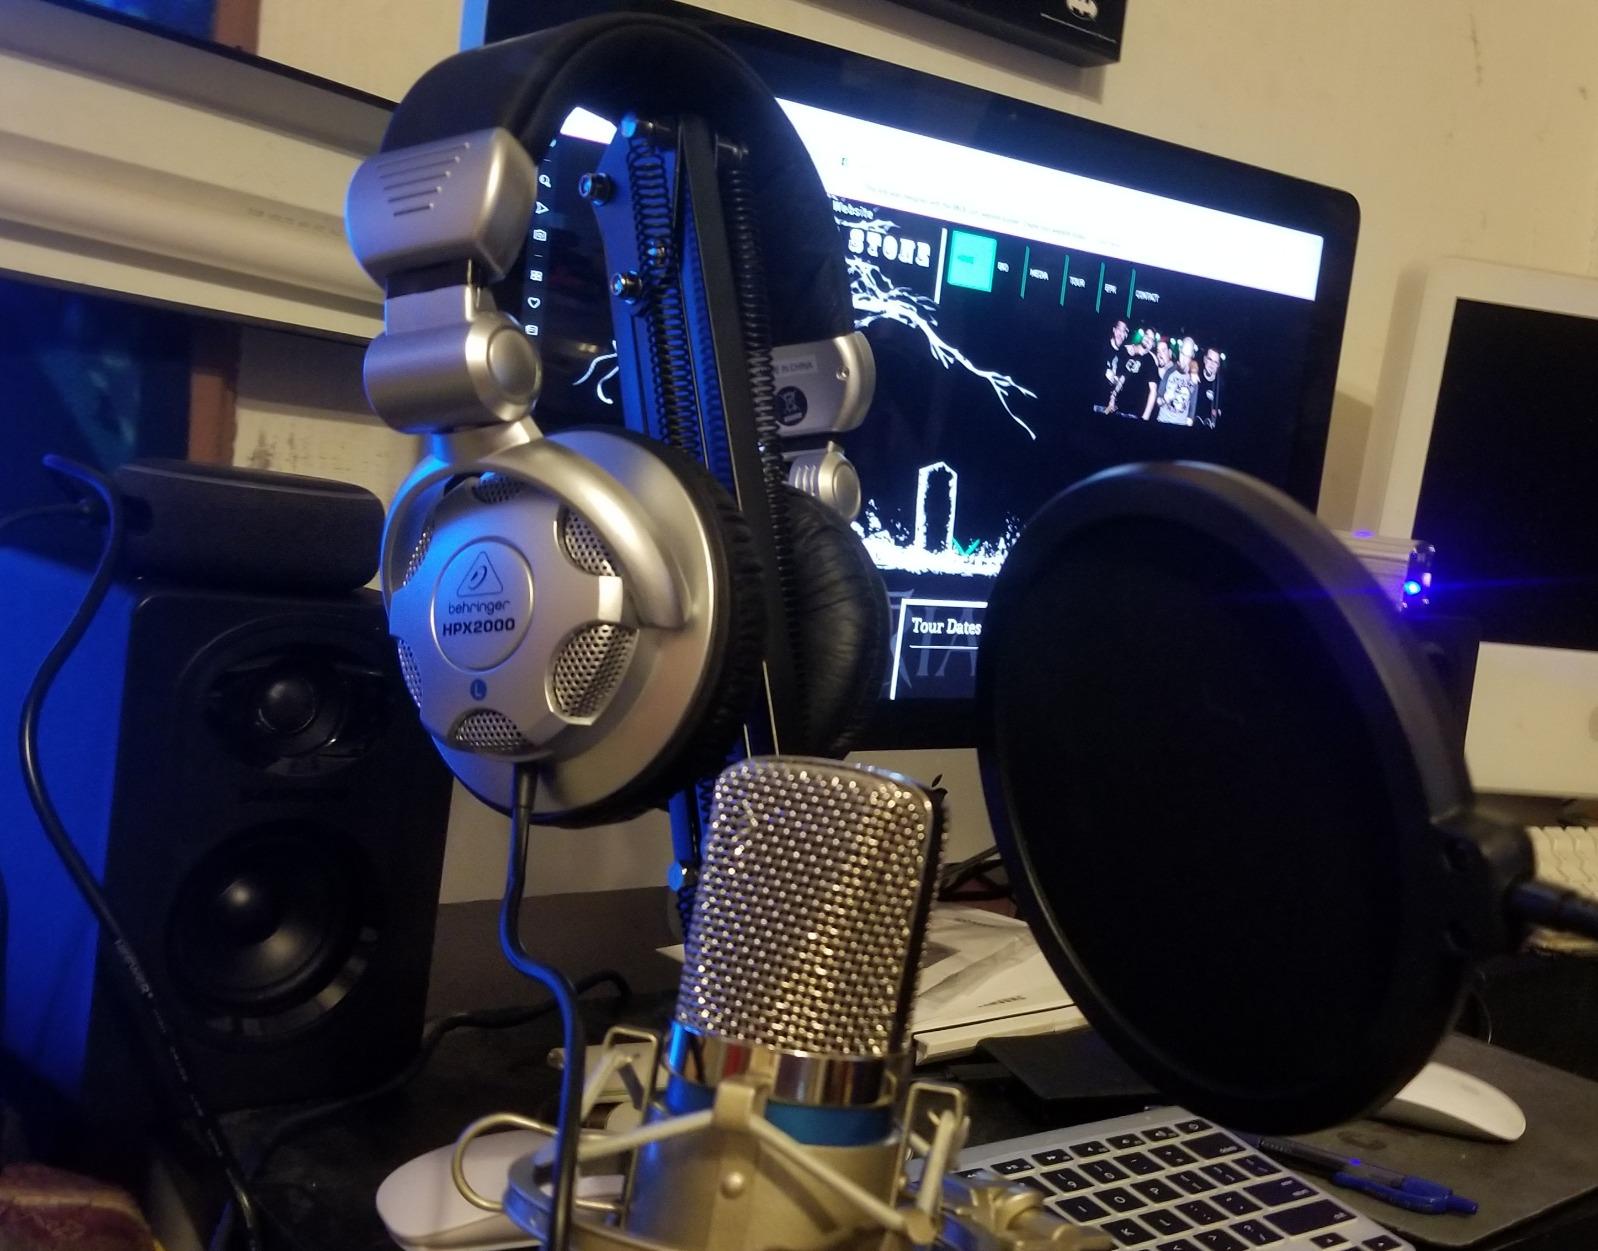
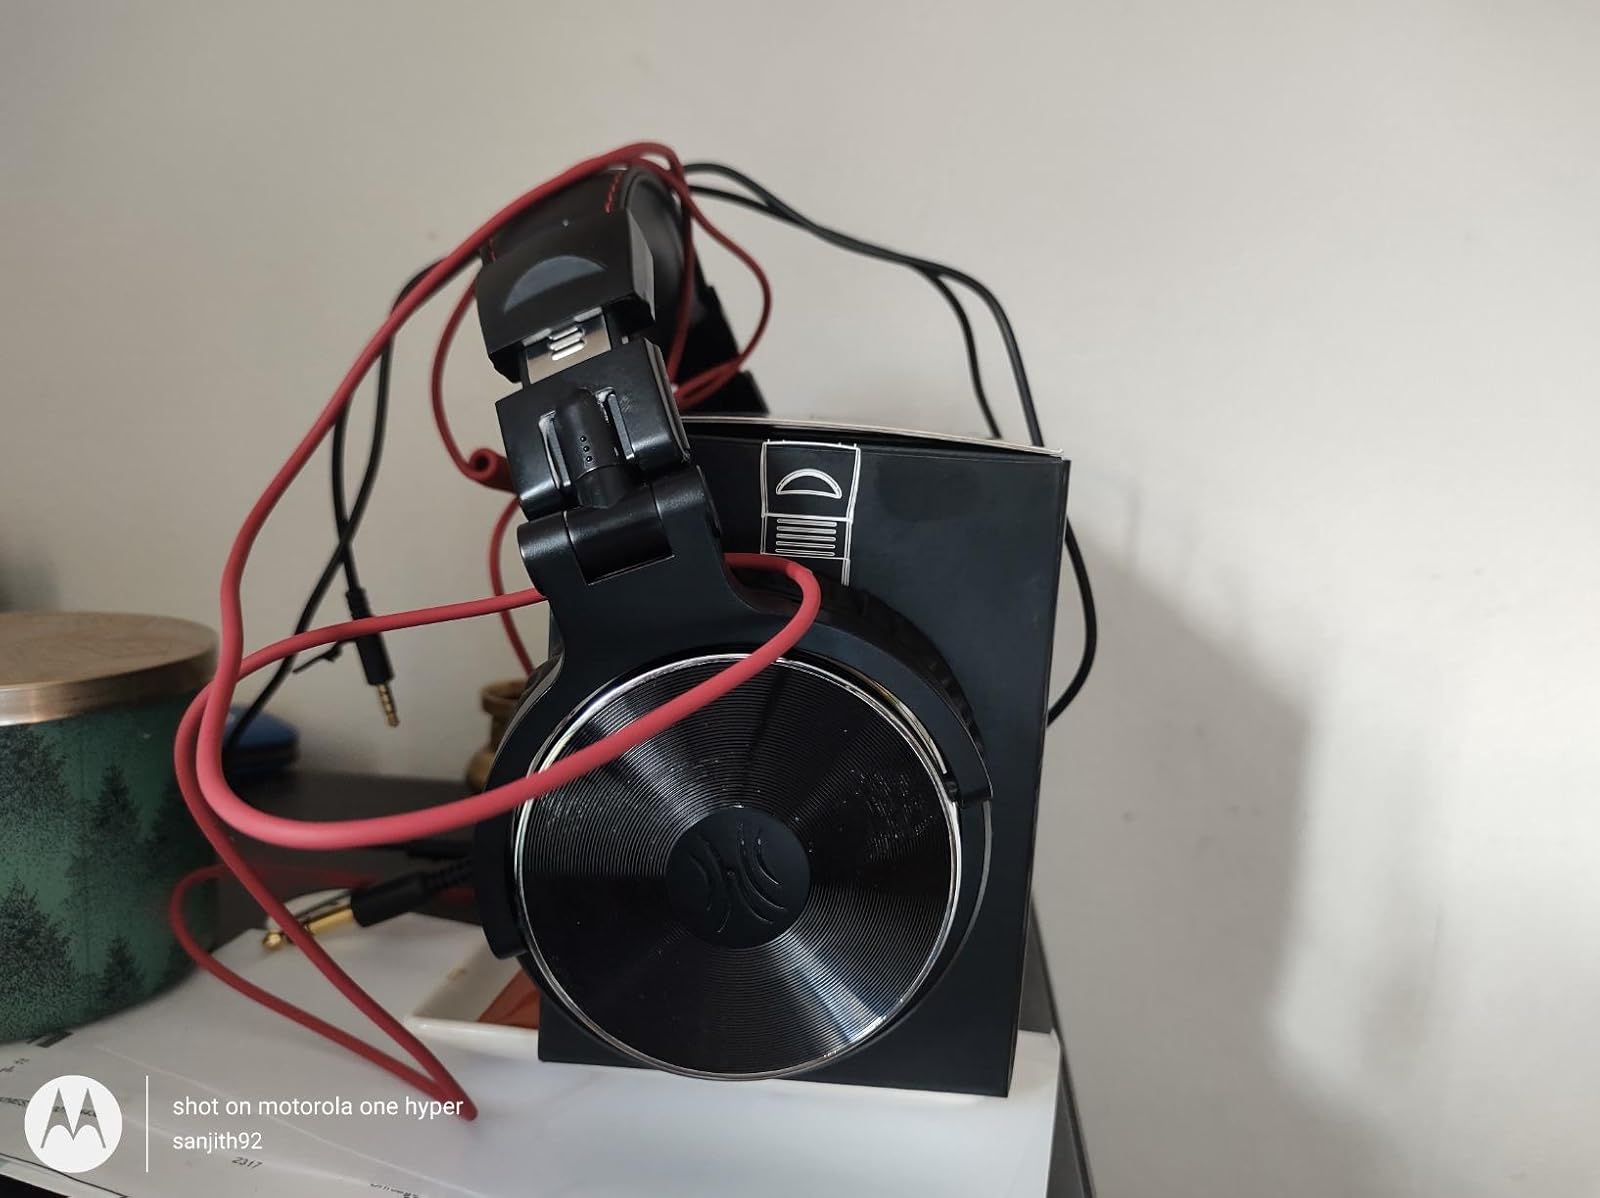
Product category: headphones
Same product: no